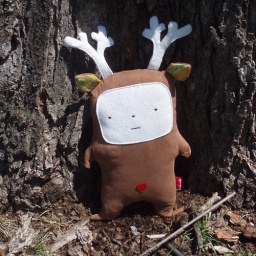
brown suede deer in tree